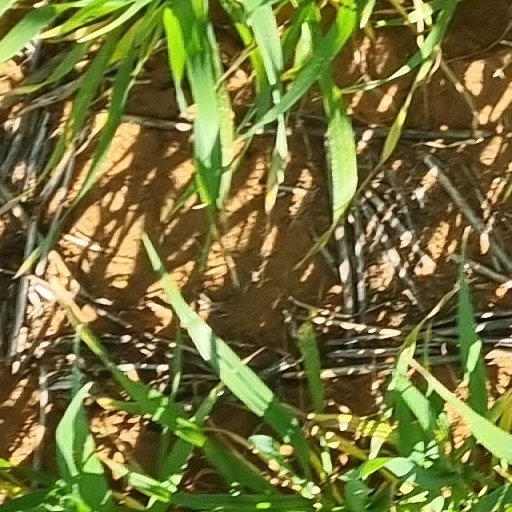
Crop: wheat